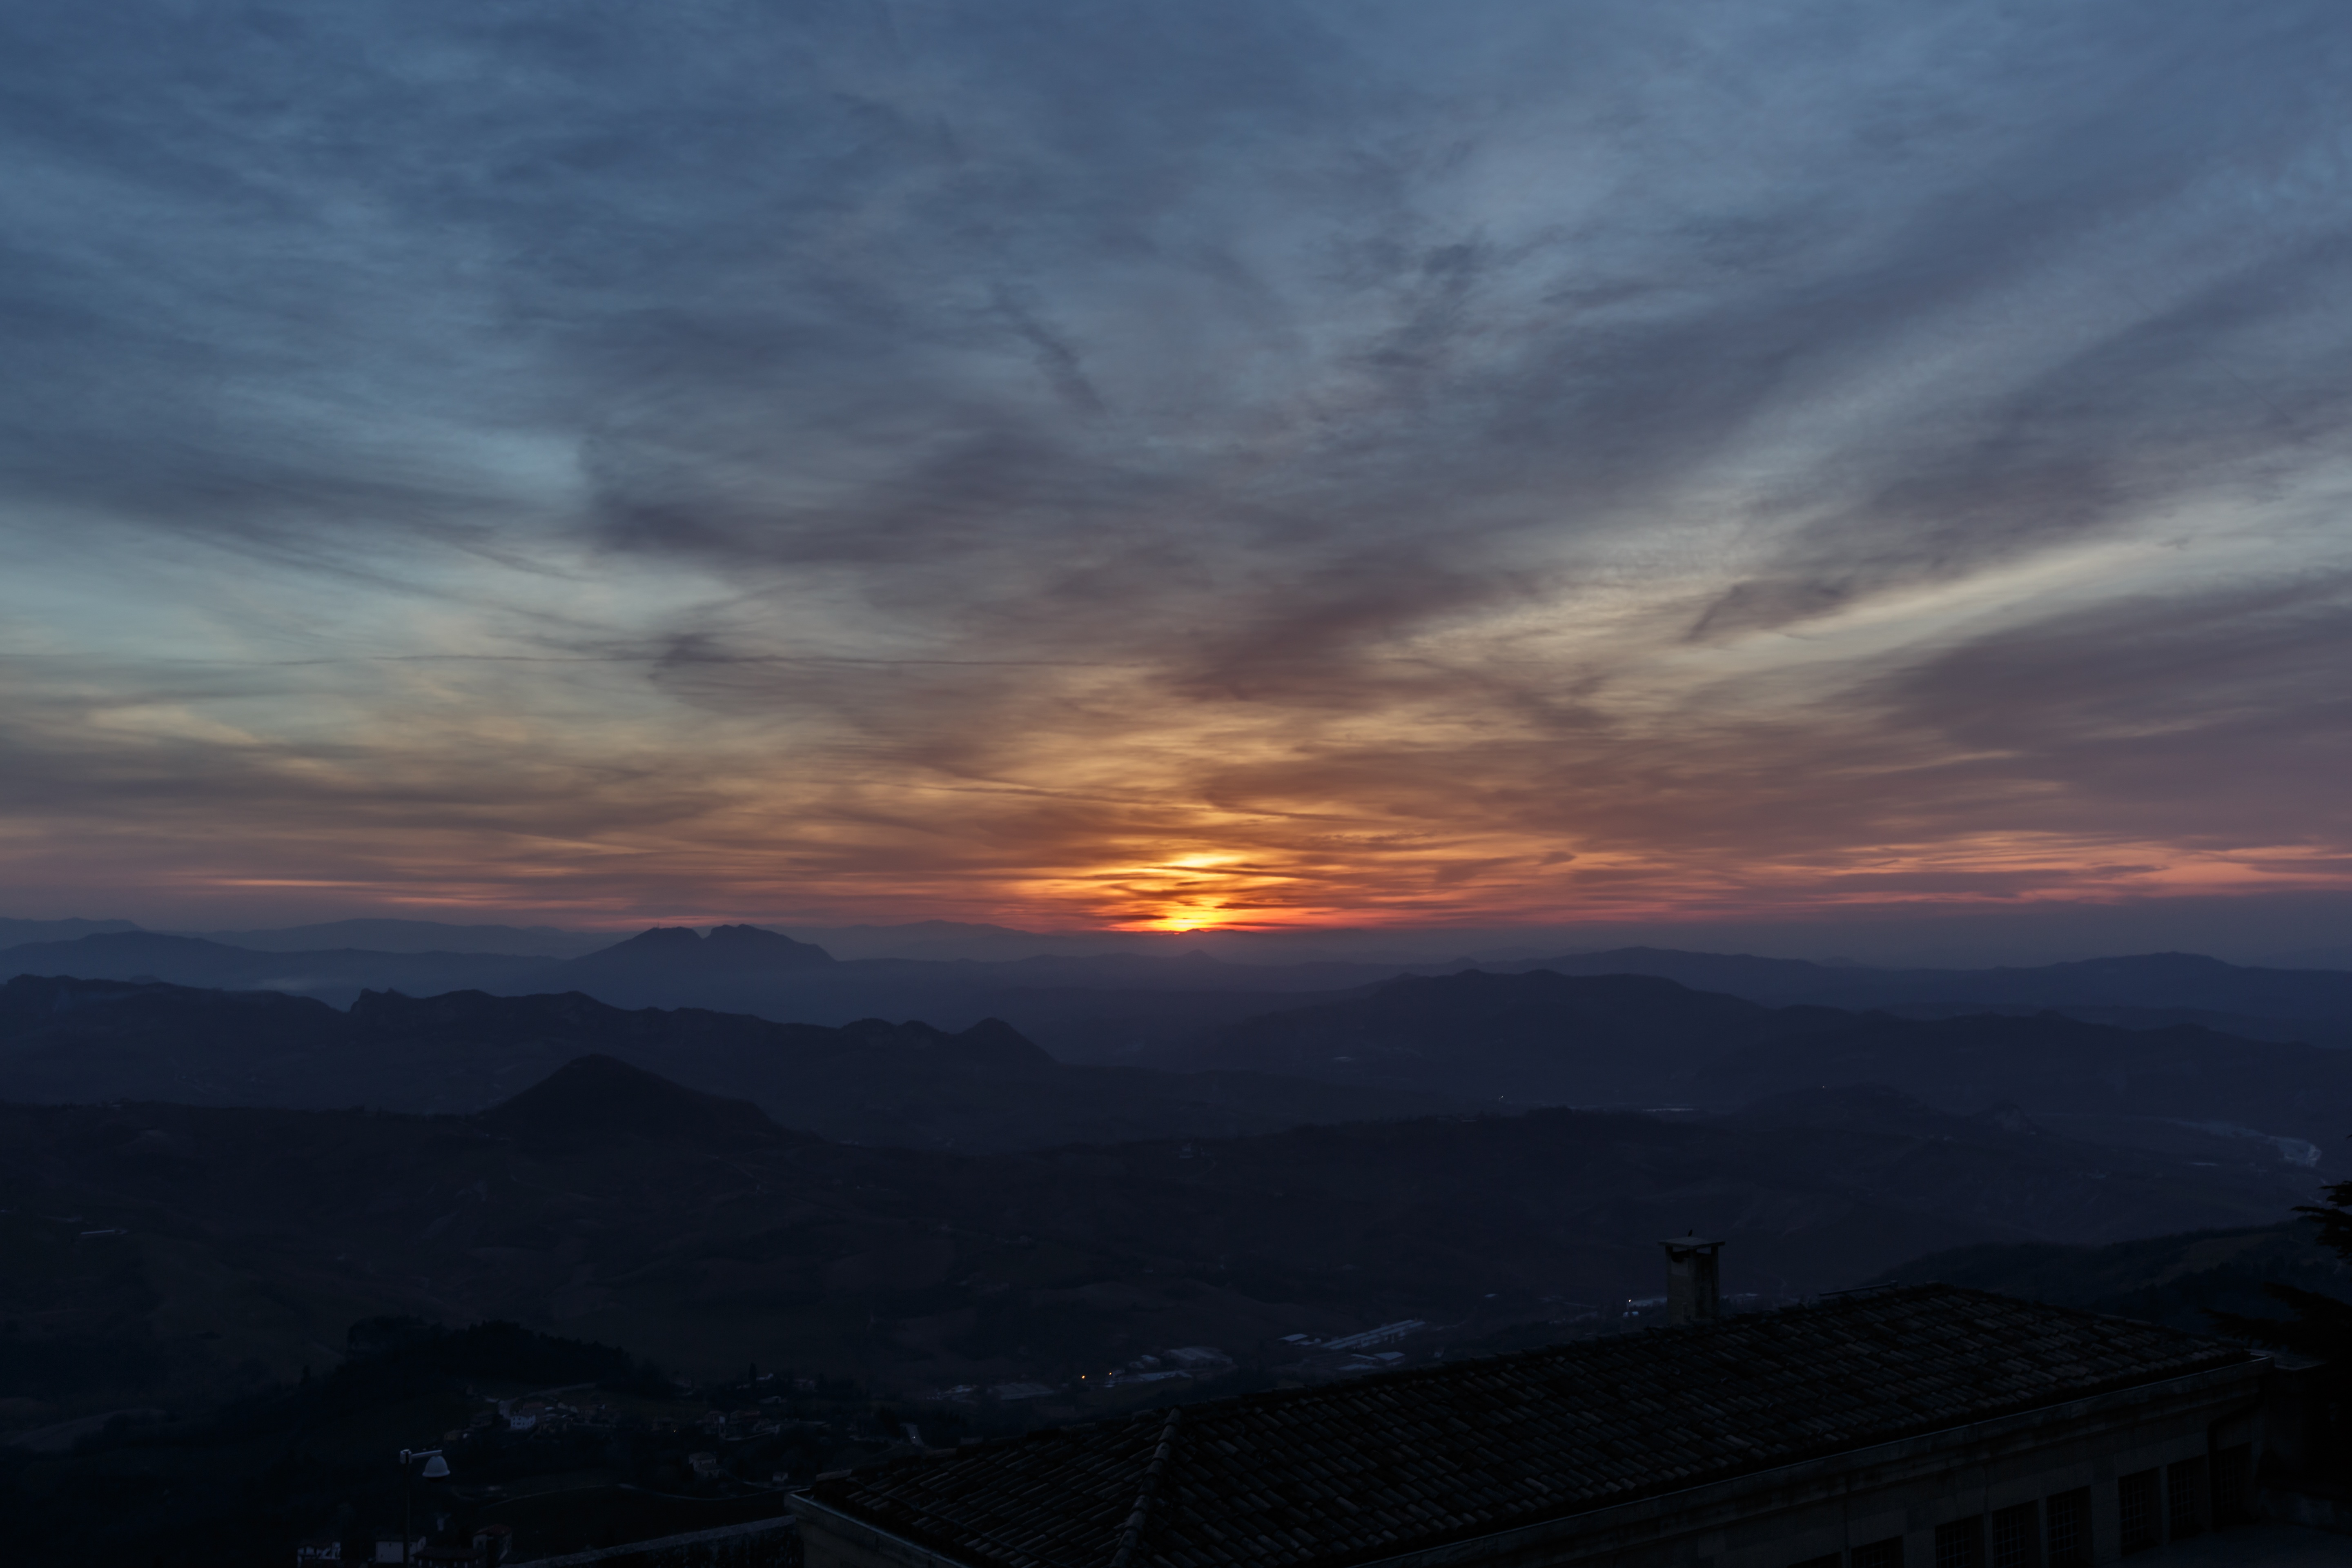
landscape, nature, horizon, mountain, cloud, sky, sunrise, sunset, sunlight, morning, hill, dawn, atmosphere, mountain range, dusk, evening, afterglow, atmospheric phenomenon, mountainous landforms